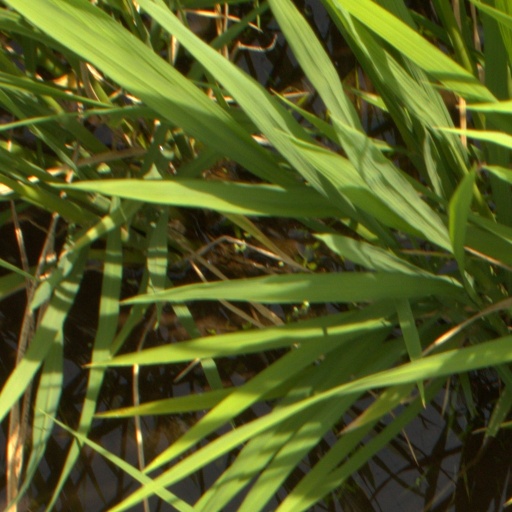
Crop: rice